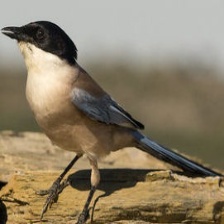
Species: IBERIAN MAGPIE
Scientific name: CYANOPICA COOKI
ImageNet parent category: magpie